Dick Tracewski

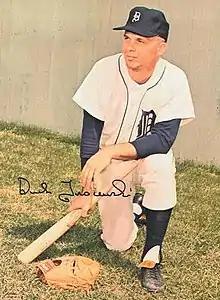
Tracewski in 1966

Richard Joseph Tracewski (born February 3, 1935), nicknamed "Trixie", is an American former baseball player, coach, and manager. During his playing career, he was an infielder for the Los Angeles Dodgers and Detroit Tigers of Major League Baseball, appearing in 614 games over eight seasons, from 1962 to 1969.